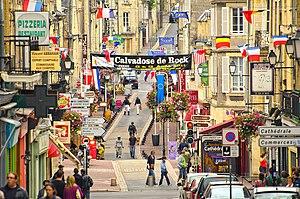
Centre Ville de Bayeux (Normandie)Русский: Центр города Байё (Нормандия) в выходной деньУкраїнська: Центр міста Байо (Нормандія)
Bayeux [bajø] est une commune française et une des trois sous-préfectures du département du Calvados et de la région Normandie, peuplée de 13 121 habitants.